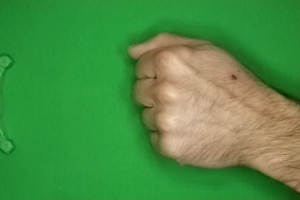
Label: rock